324P/La Sagra

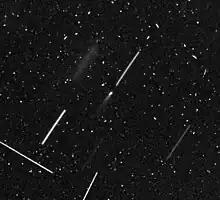
324P/La Sagra by Hubble Space Telescope on 7 December 2015

324P/La Sagra is an active asteroid with an orbital period of 5.44 years. It has been found to be active in more than one perihelia, indicating that the source of activity is sublimation.